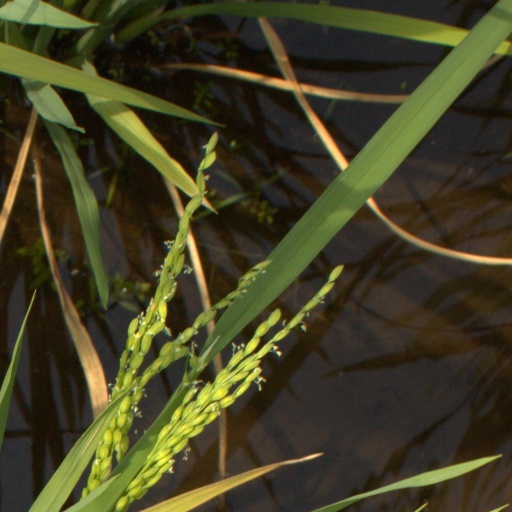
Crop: rice